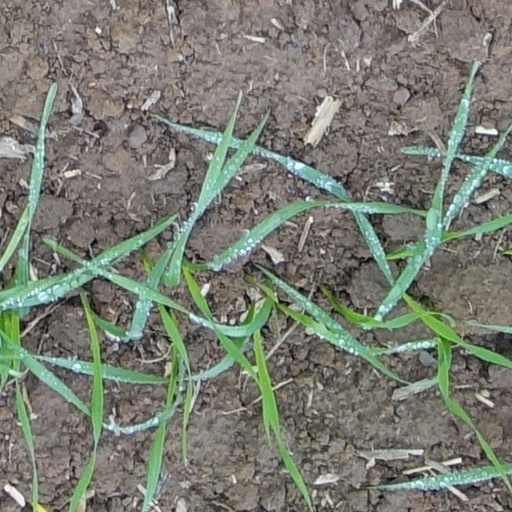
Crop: wheat